Amanda Phelan

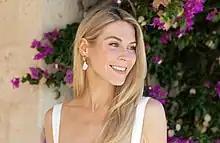

Amanda Phelan is a New York-based creative who works across many disciplines and media as a director, producer, designer and textile engineer. Phelan's textile work is noted for a high level of technical virtuosity and advanced material fabrication research. Drawing on her shared passions for pattern, rhythm, visual and performing arts, her creative direction echoes a life-affirming spirit and strives to inspire and connect progressive audiences. She debuted her fashion label in September 2015 New York Fashion Week to critical acclaim. She is based out of Brooklyn, New York.